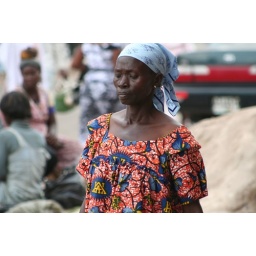
People in the street market in Kumasi